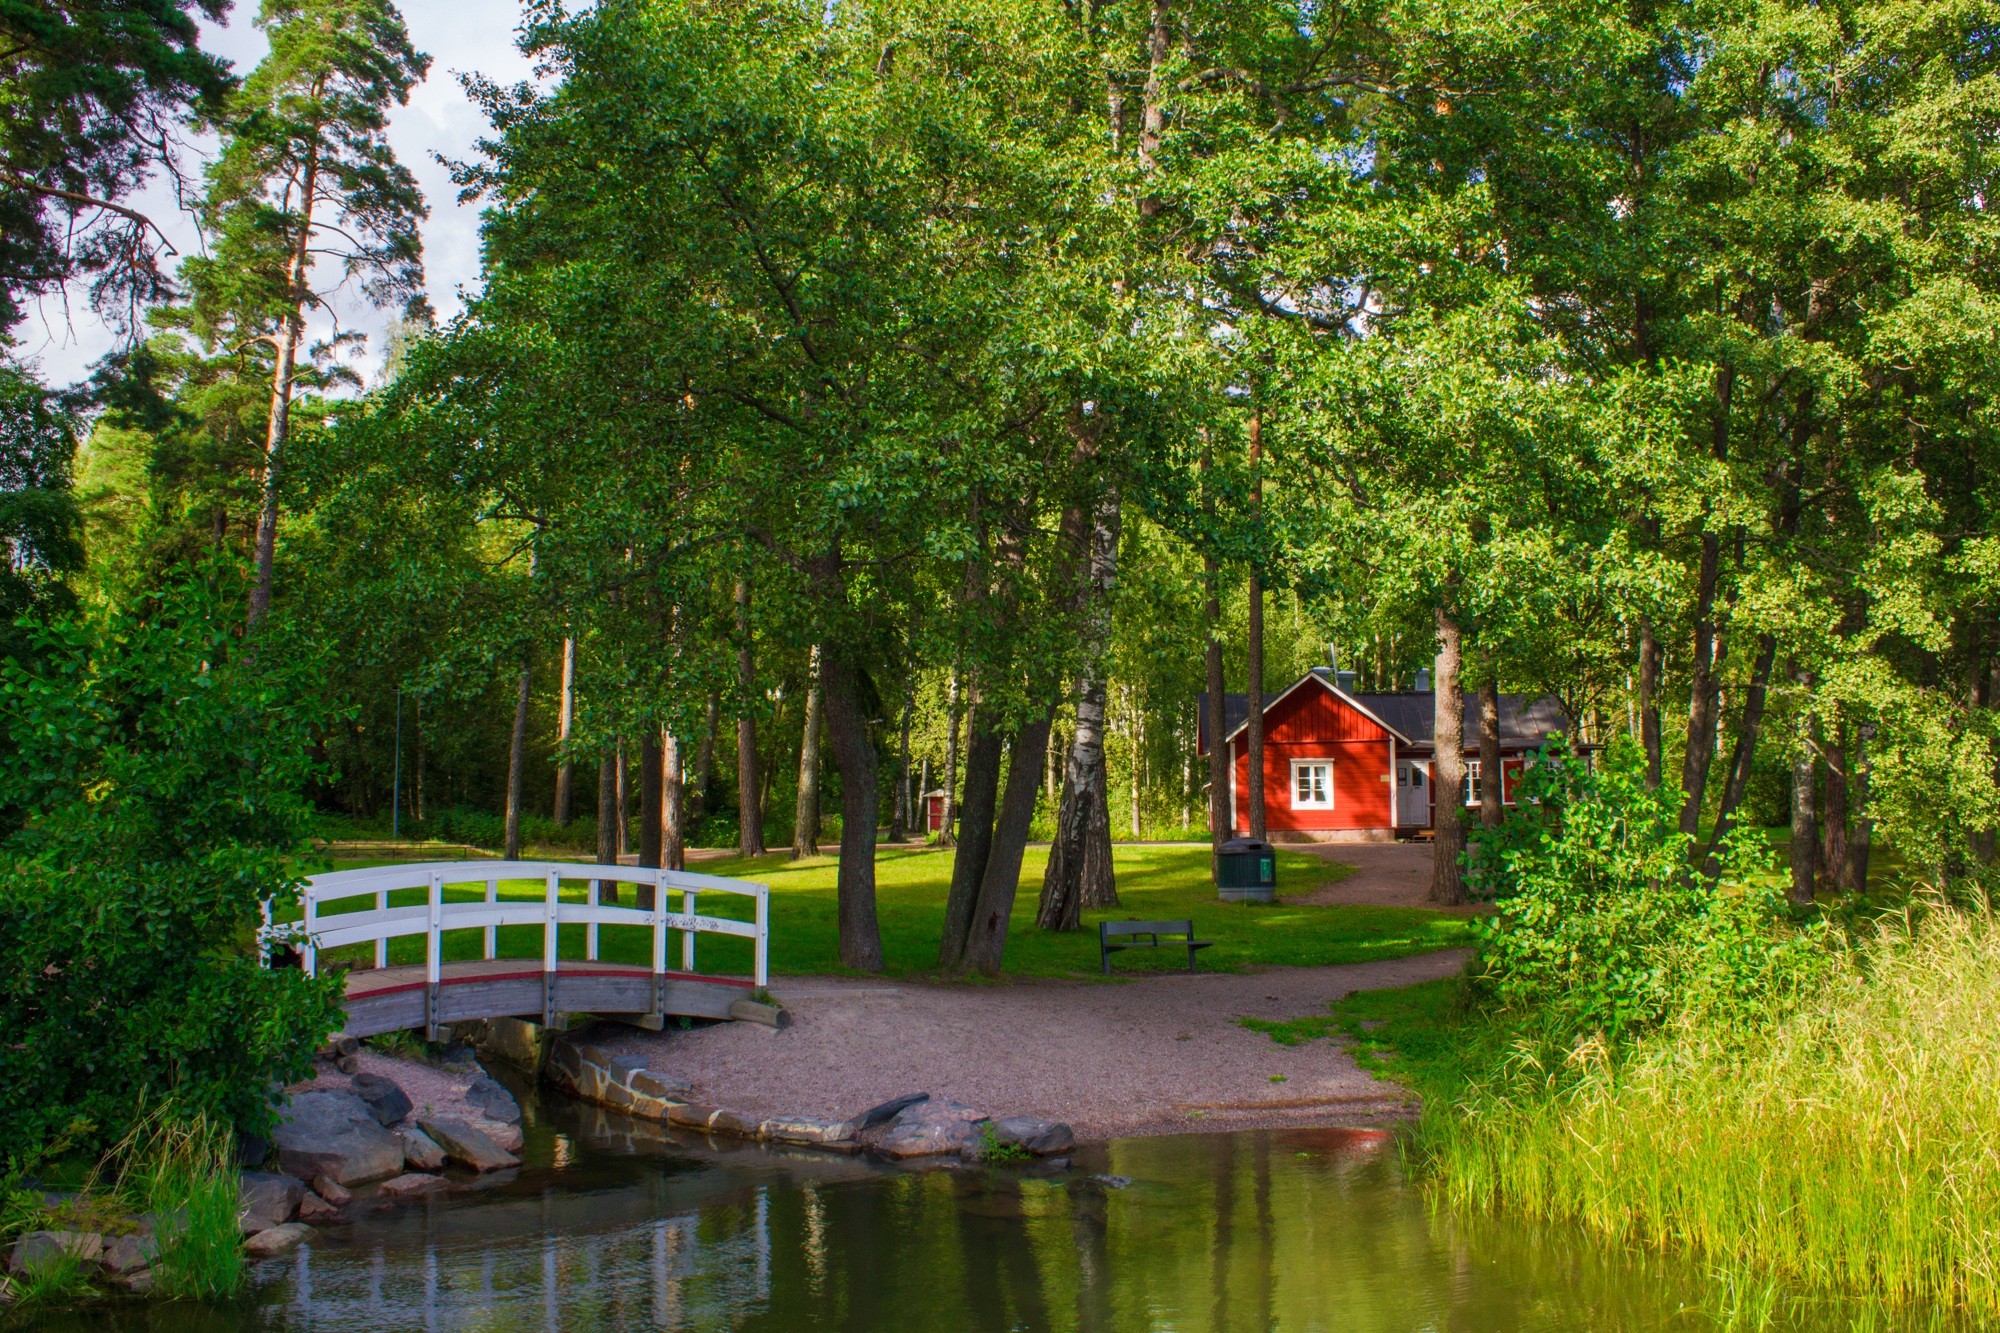
tree, forest, bridge, farm, countryside, house, village, pond, cottage, park, garden, waterway, estate, sunny day